Institute for Development of Freedom of Information

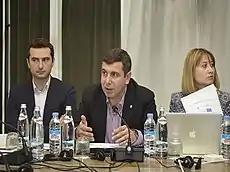
IDFI members at 2017–2018 meeting on Parliamentary Openness Action Plan

In August 2022, IDFI was one of the four Georgian NGOs that objected to Georgian Dream (GD) excluding the International Society for Fair Elections and Democracy from a parliamentary working group on electoral issues.